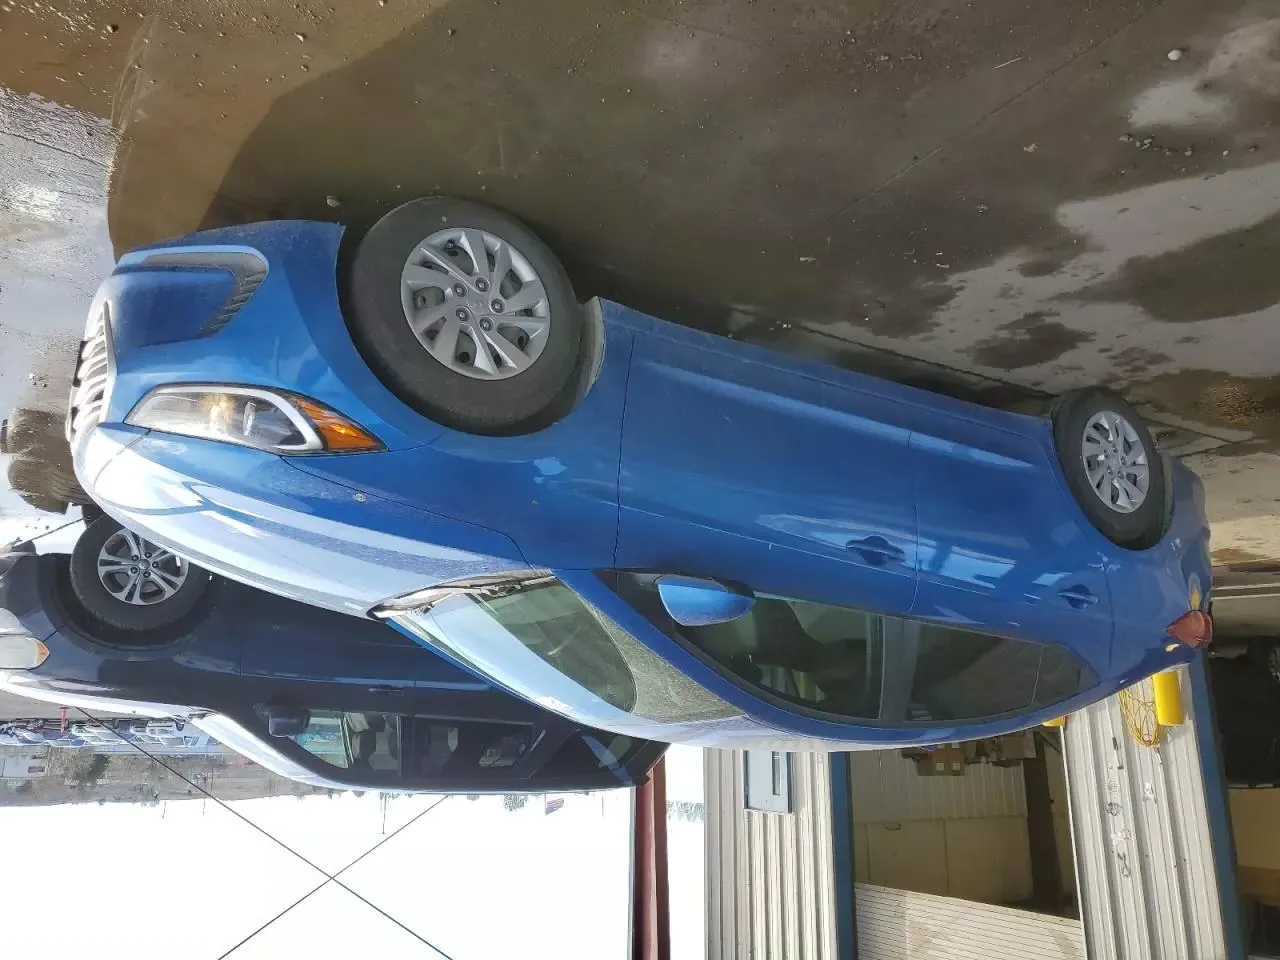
Aucun dommage détecté.
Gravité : aucun